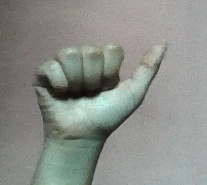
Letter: dhad